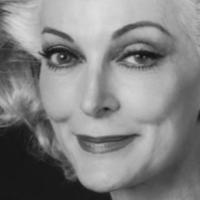
Age group: age 66-80